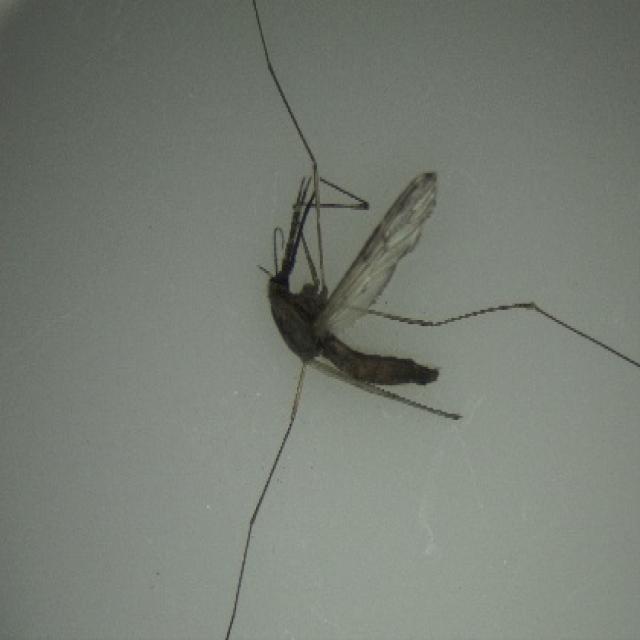
Species: anopheles_sinensis